Trench rats

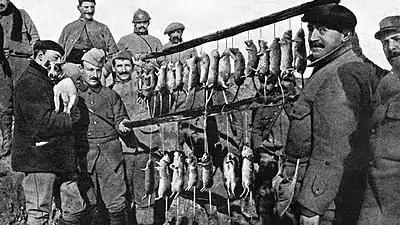
Rat-hunters with terrier dog

Ammunition had to be conserved for fighting the enemy, therefore soldiers were dissuaded from using bullets to kill the numerous rats in the trenches. Other methods of killing rats were acceptable, be it through animals or bayonets although other attempted solutions were also implemented. Soldiers were often given monetary incentive to kill trench rats when they could. For example, in the French army, the quartermaster's office promised a bonus of 50 cents for each rat tail presented. At other times, rat-catchers were also hired by the army to catch the rats in the trenches as soldiers could not and were scared to fall asleep due to the rodents.